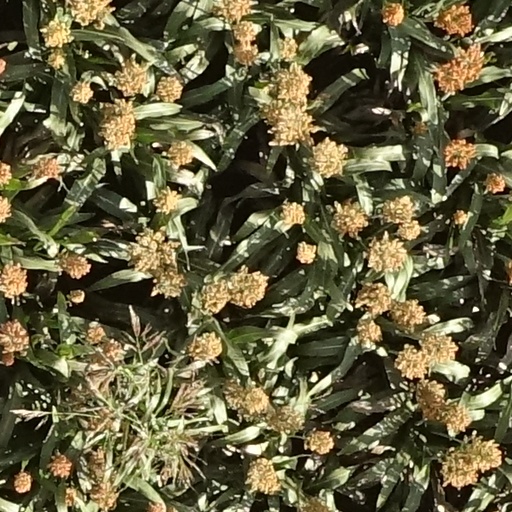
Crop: sorghum